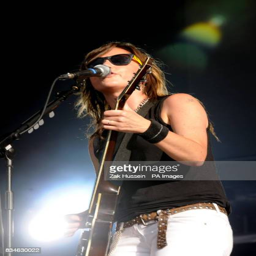
artist performs on the main stage during day